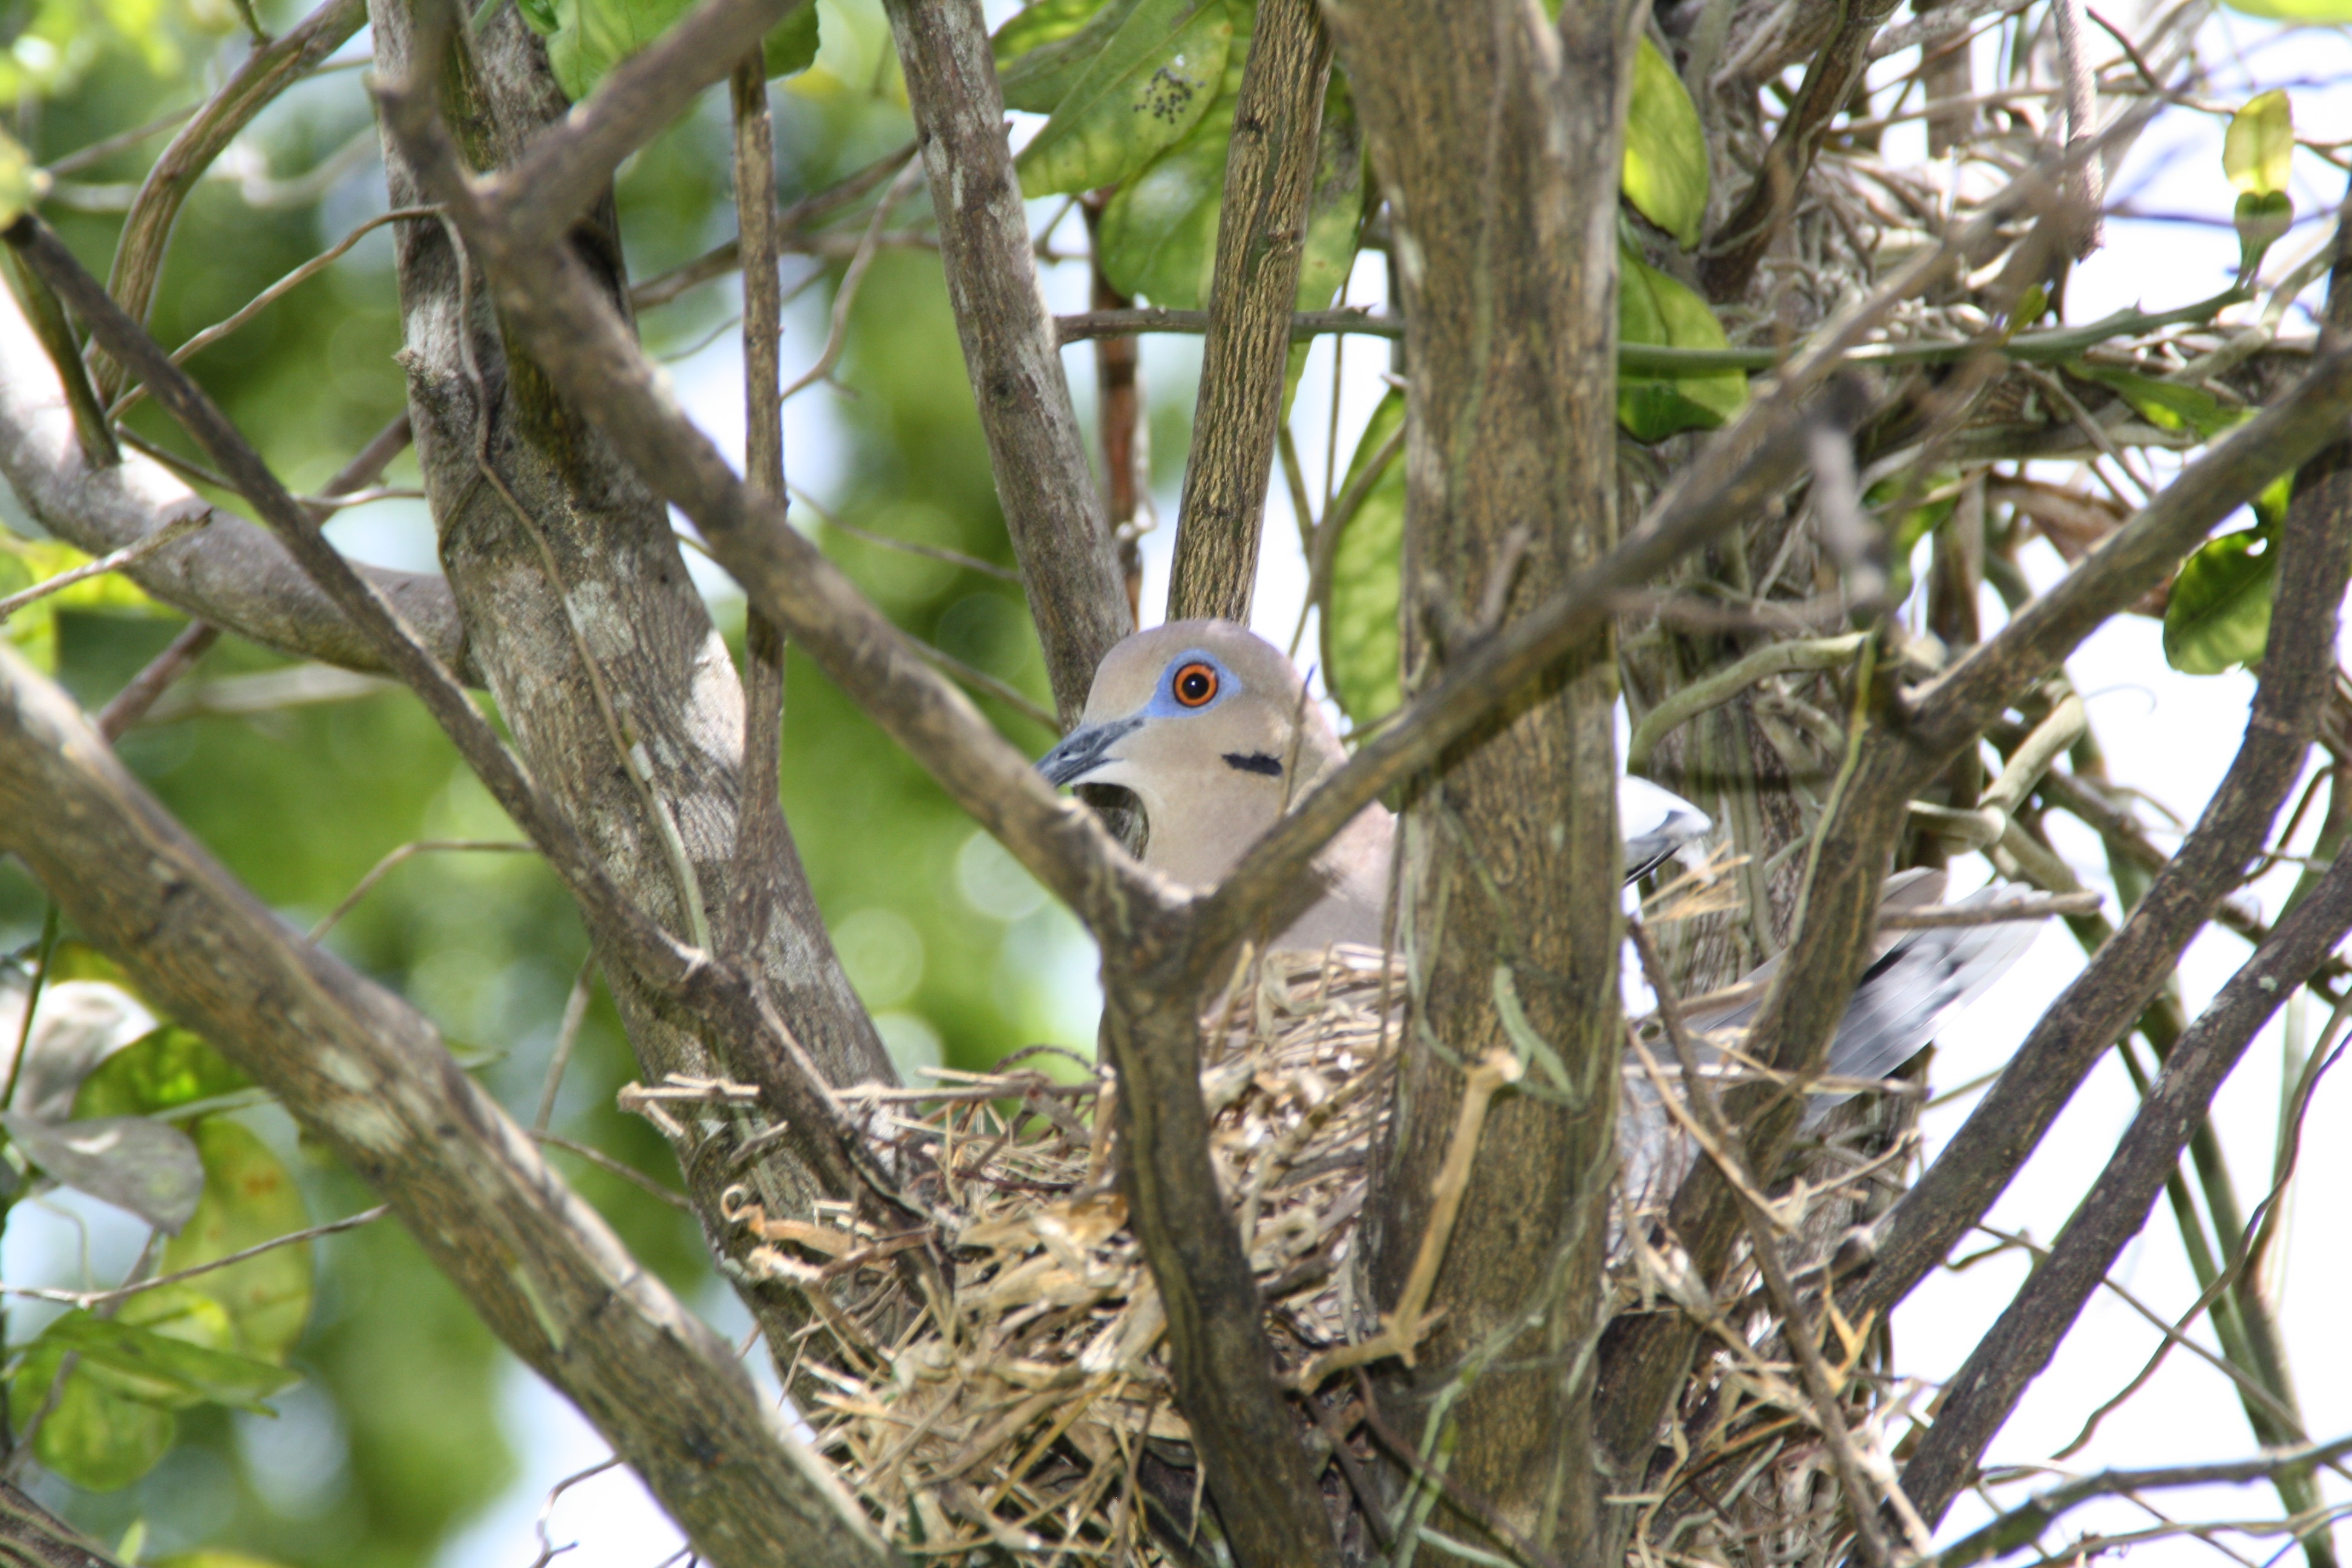
branch, bird, wildlife, beak, fauna, pigeon, dove, vertebrate, nest, breeding, bird's nest, perching bird